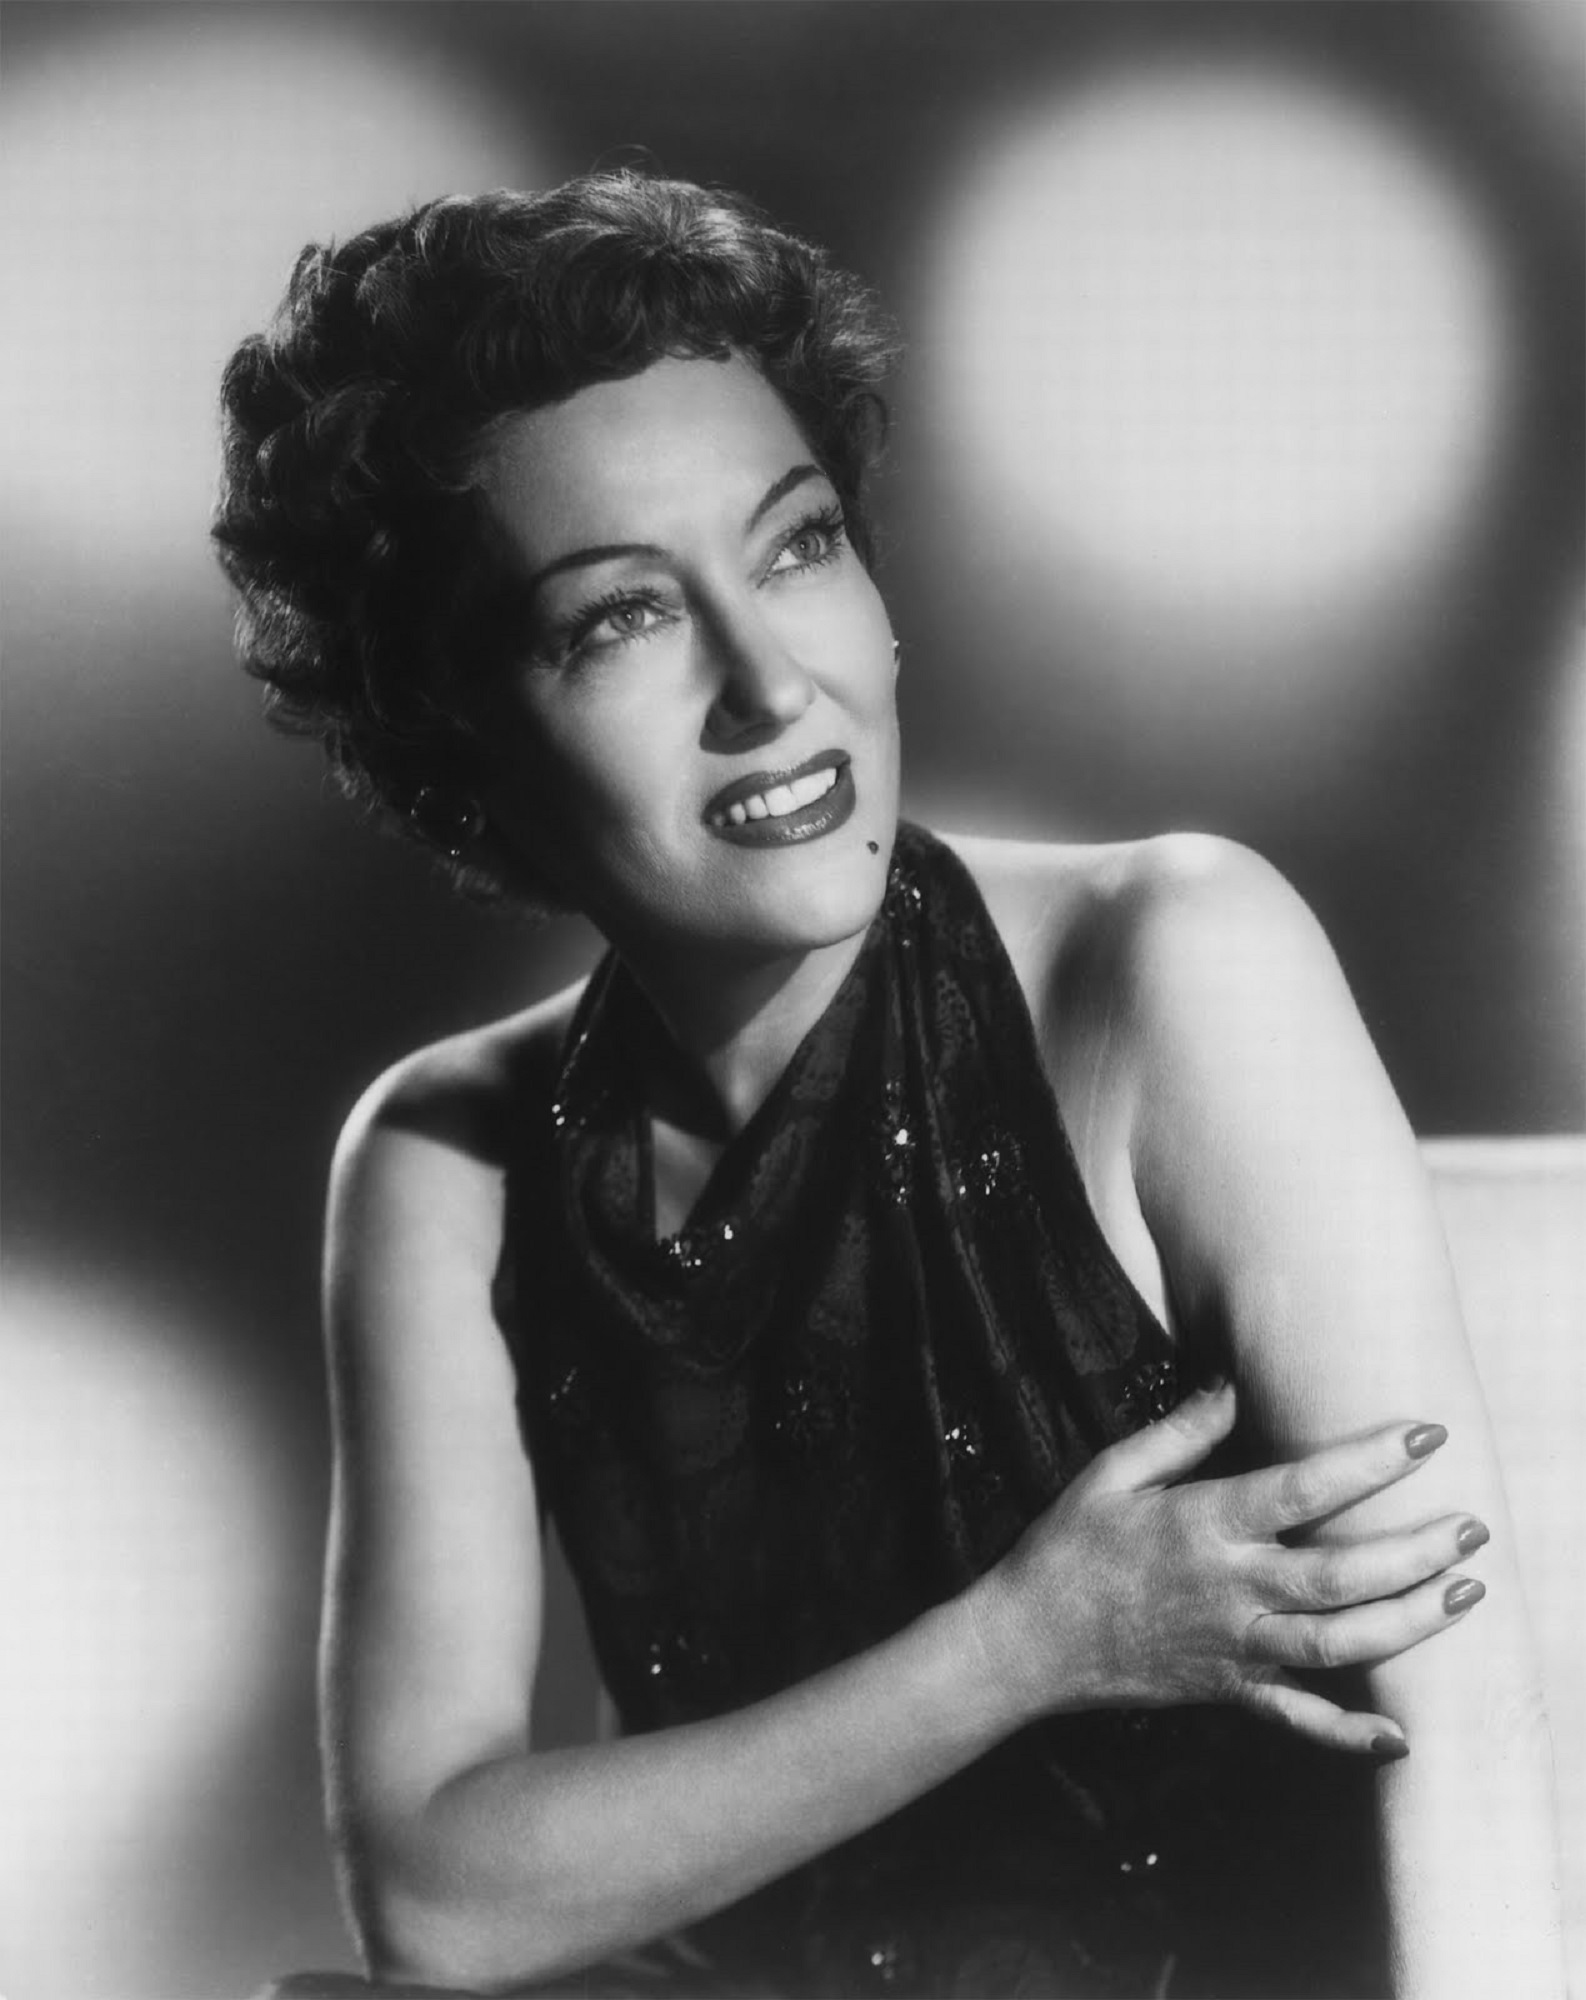
person, black and white, woman, white, photography, star, female, hollywood, singer, portrait, model, black, monochrome, lady, smile, photograph, beauty, cinema, entertainment, actress, photo shoot, producer, monochrome photography, reclusive, portrait photography, art model, supermodel, motion pictures, gloria swanson, fashion icon, silent film, norma desmond, cecil b, demille